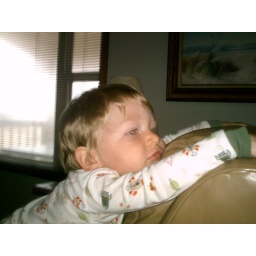
joel (my brother) hanging on the chair that was in the house on our trip